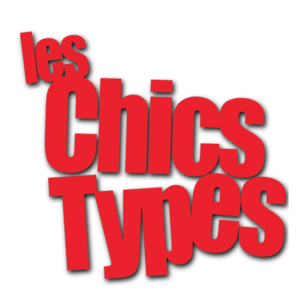
Logo du groupe Les Chics Types